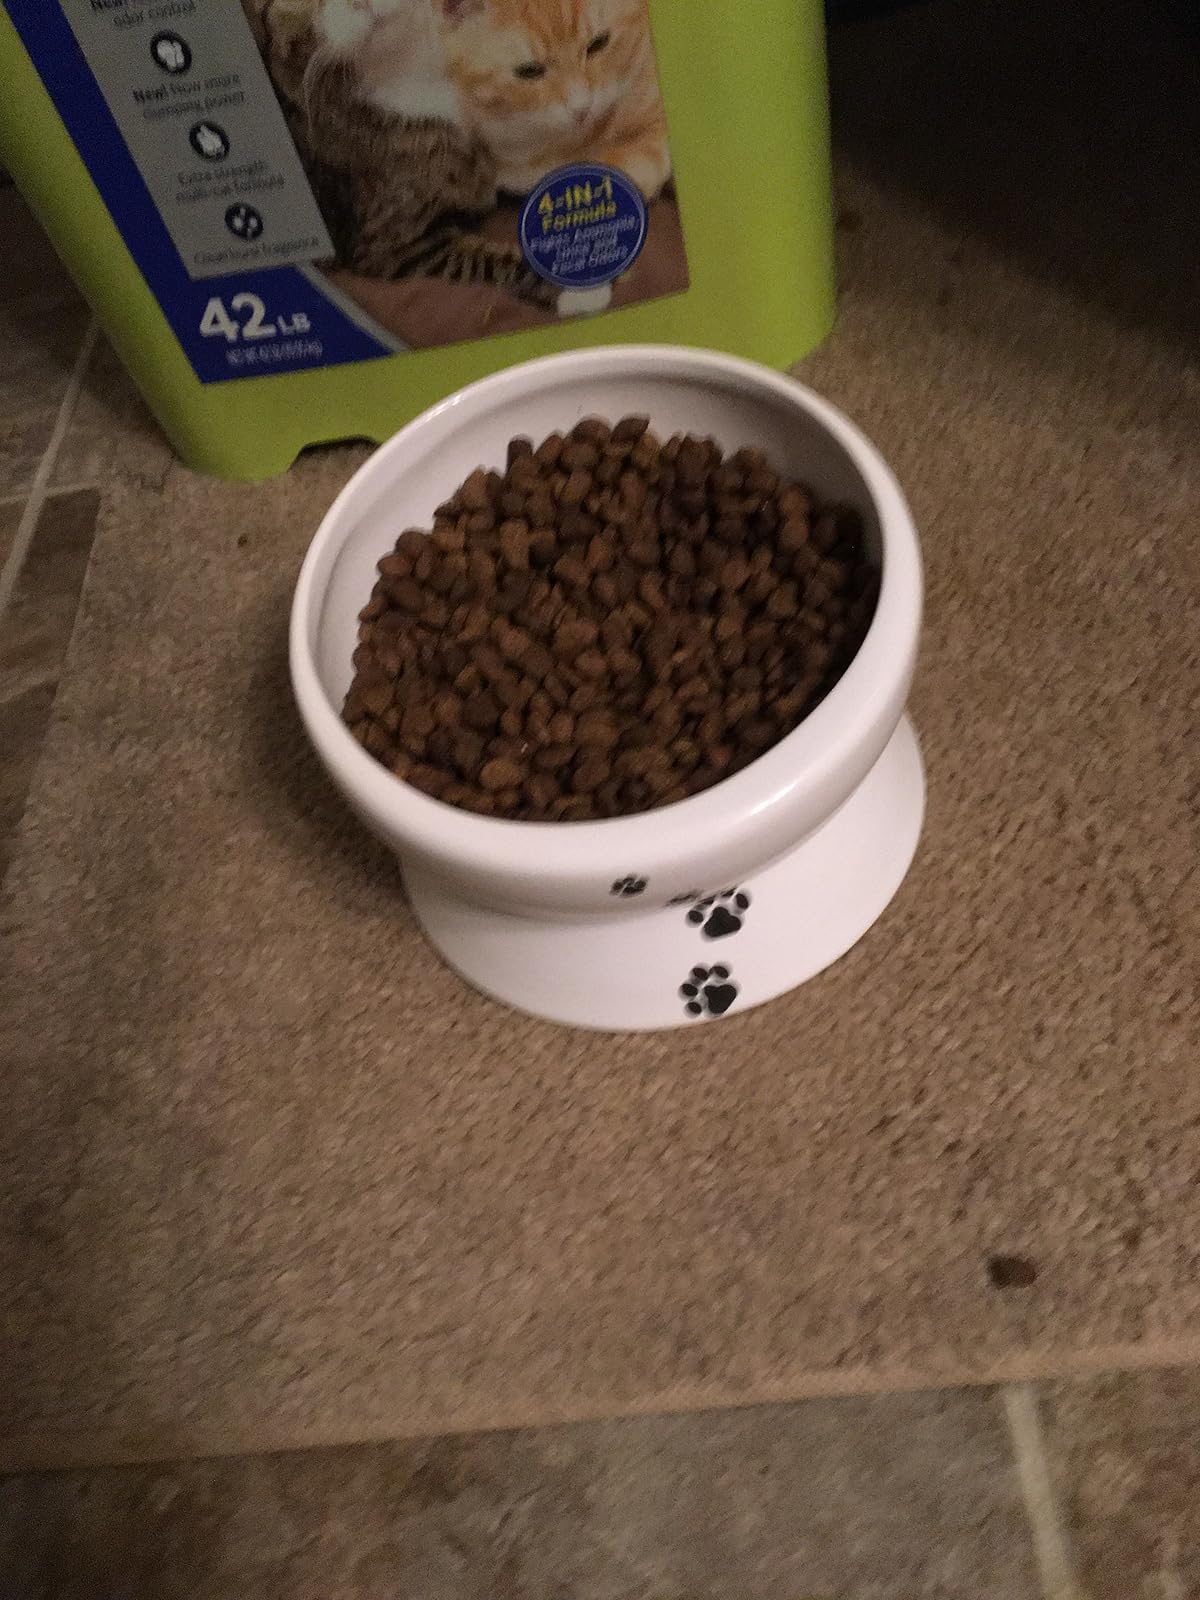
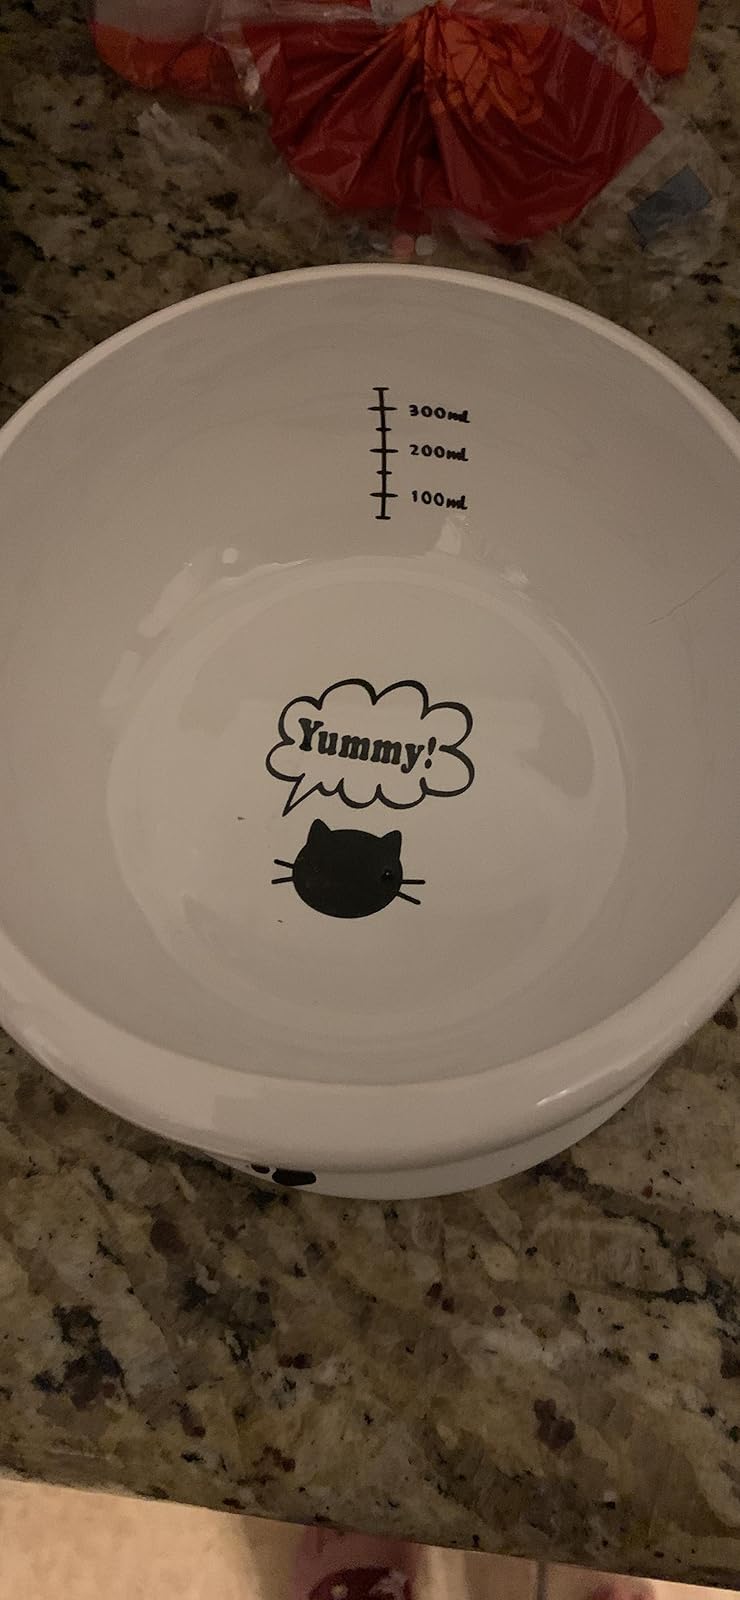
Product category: items_bowl
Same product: yes